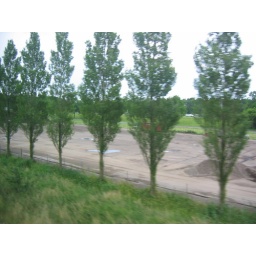
Travelling by train Weesp-Almere-LelystadView on the landscape of the highway A6